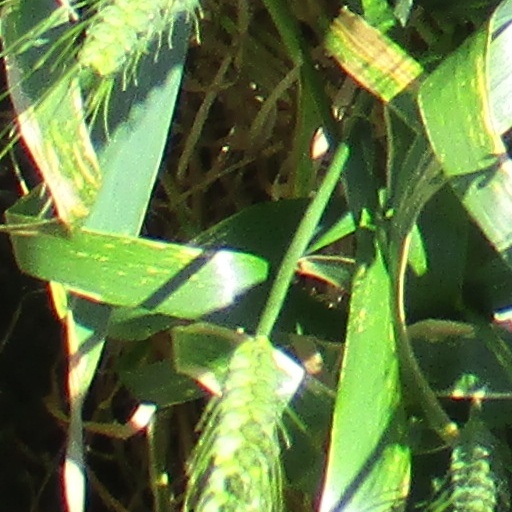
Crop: wheat